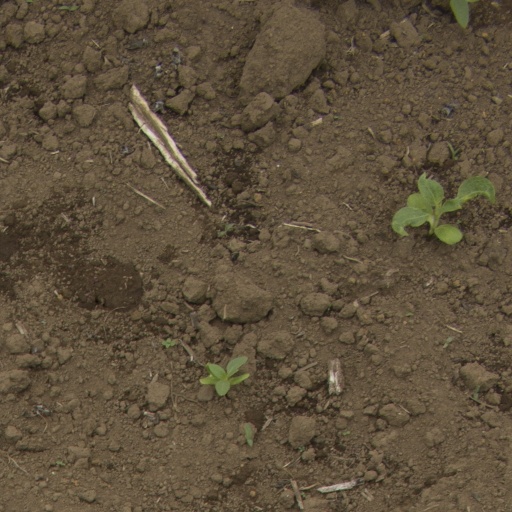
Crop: Jerusalem artichoke